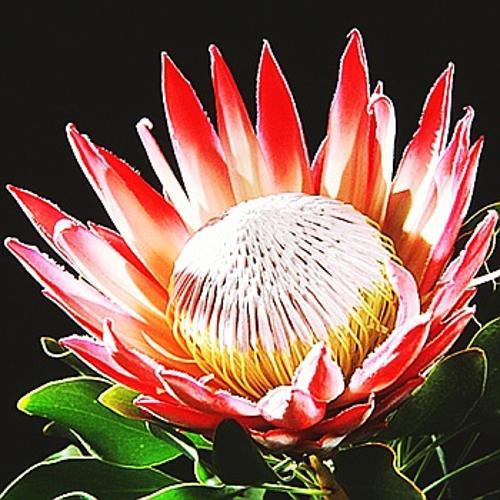
Label: king protea